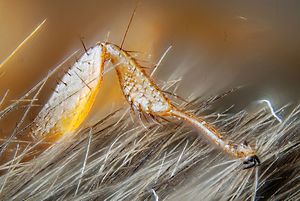
Flagermusfluer
Forben af flagermusflue. Kløerne er tilpassede til at holde fast i flagermusens pels.
Flagermusfluer er en familie af små fluer som snylter på flagermus. Der er omkring 250 arter over hele verden.